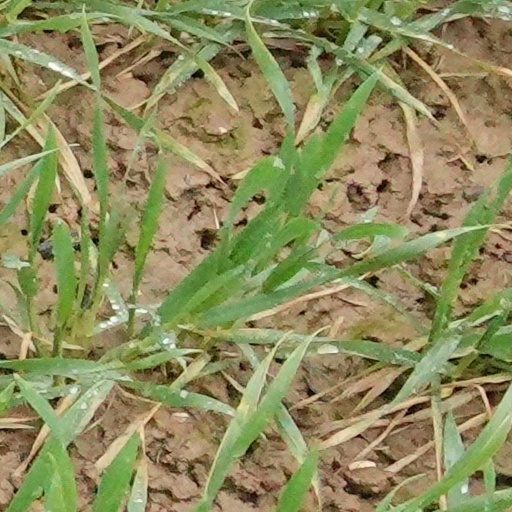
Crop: wheat